The Man in the High Castle

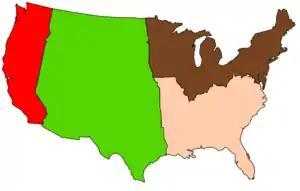
An attempt to draw plausible borders of the United States as partitioned into four states by Imperial Japan and Nazi Germany in "The Man in the High Castle" (1962):

In the alternative history imagined in "The Man in the High Castle", Giuseppe Zangara assassinates President-elect Franklin D. Roosevelt in 1933, resulting in the continuation of the Great Depression and the policy of United States non-interventionism at the start of World War II in 1939. American inaction allows Nazi Germany to conquer and annex continental Europe and the Soviet Union into the Reich. The exterminations of the Jews, the Romani, the Jehovah's Witnesses, the Slavs, and all other peoples whom the Nazis considered subhuman ensued. The Axis powers then jointly conquered Africa, and still compete for the control of South America in 1962. Imperial Japan won the war in the Pacific and invaded the West Coast of the United States, while Nazi Germany invaded the East Coast; the surrender of the Allies ended World War II in 1947.